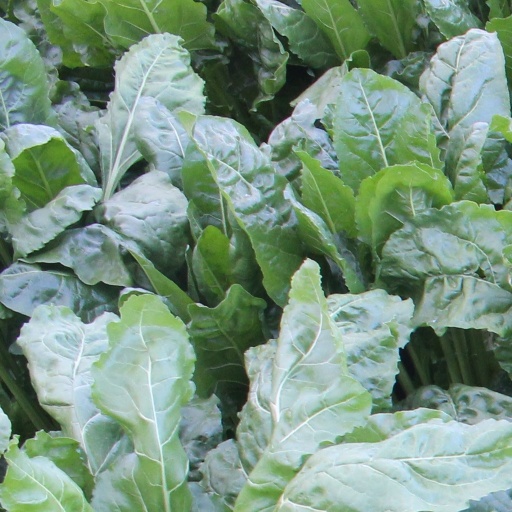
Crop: sugar beet